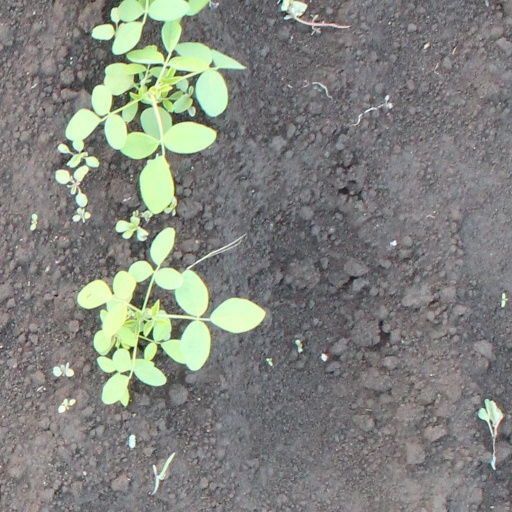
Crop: soybean